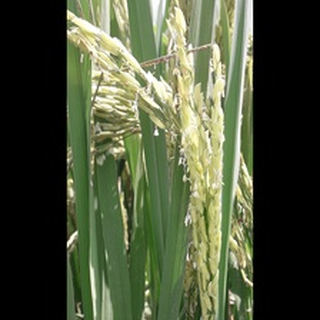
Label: healthy_rice